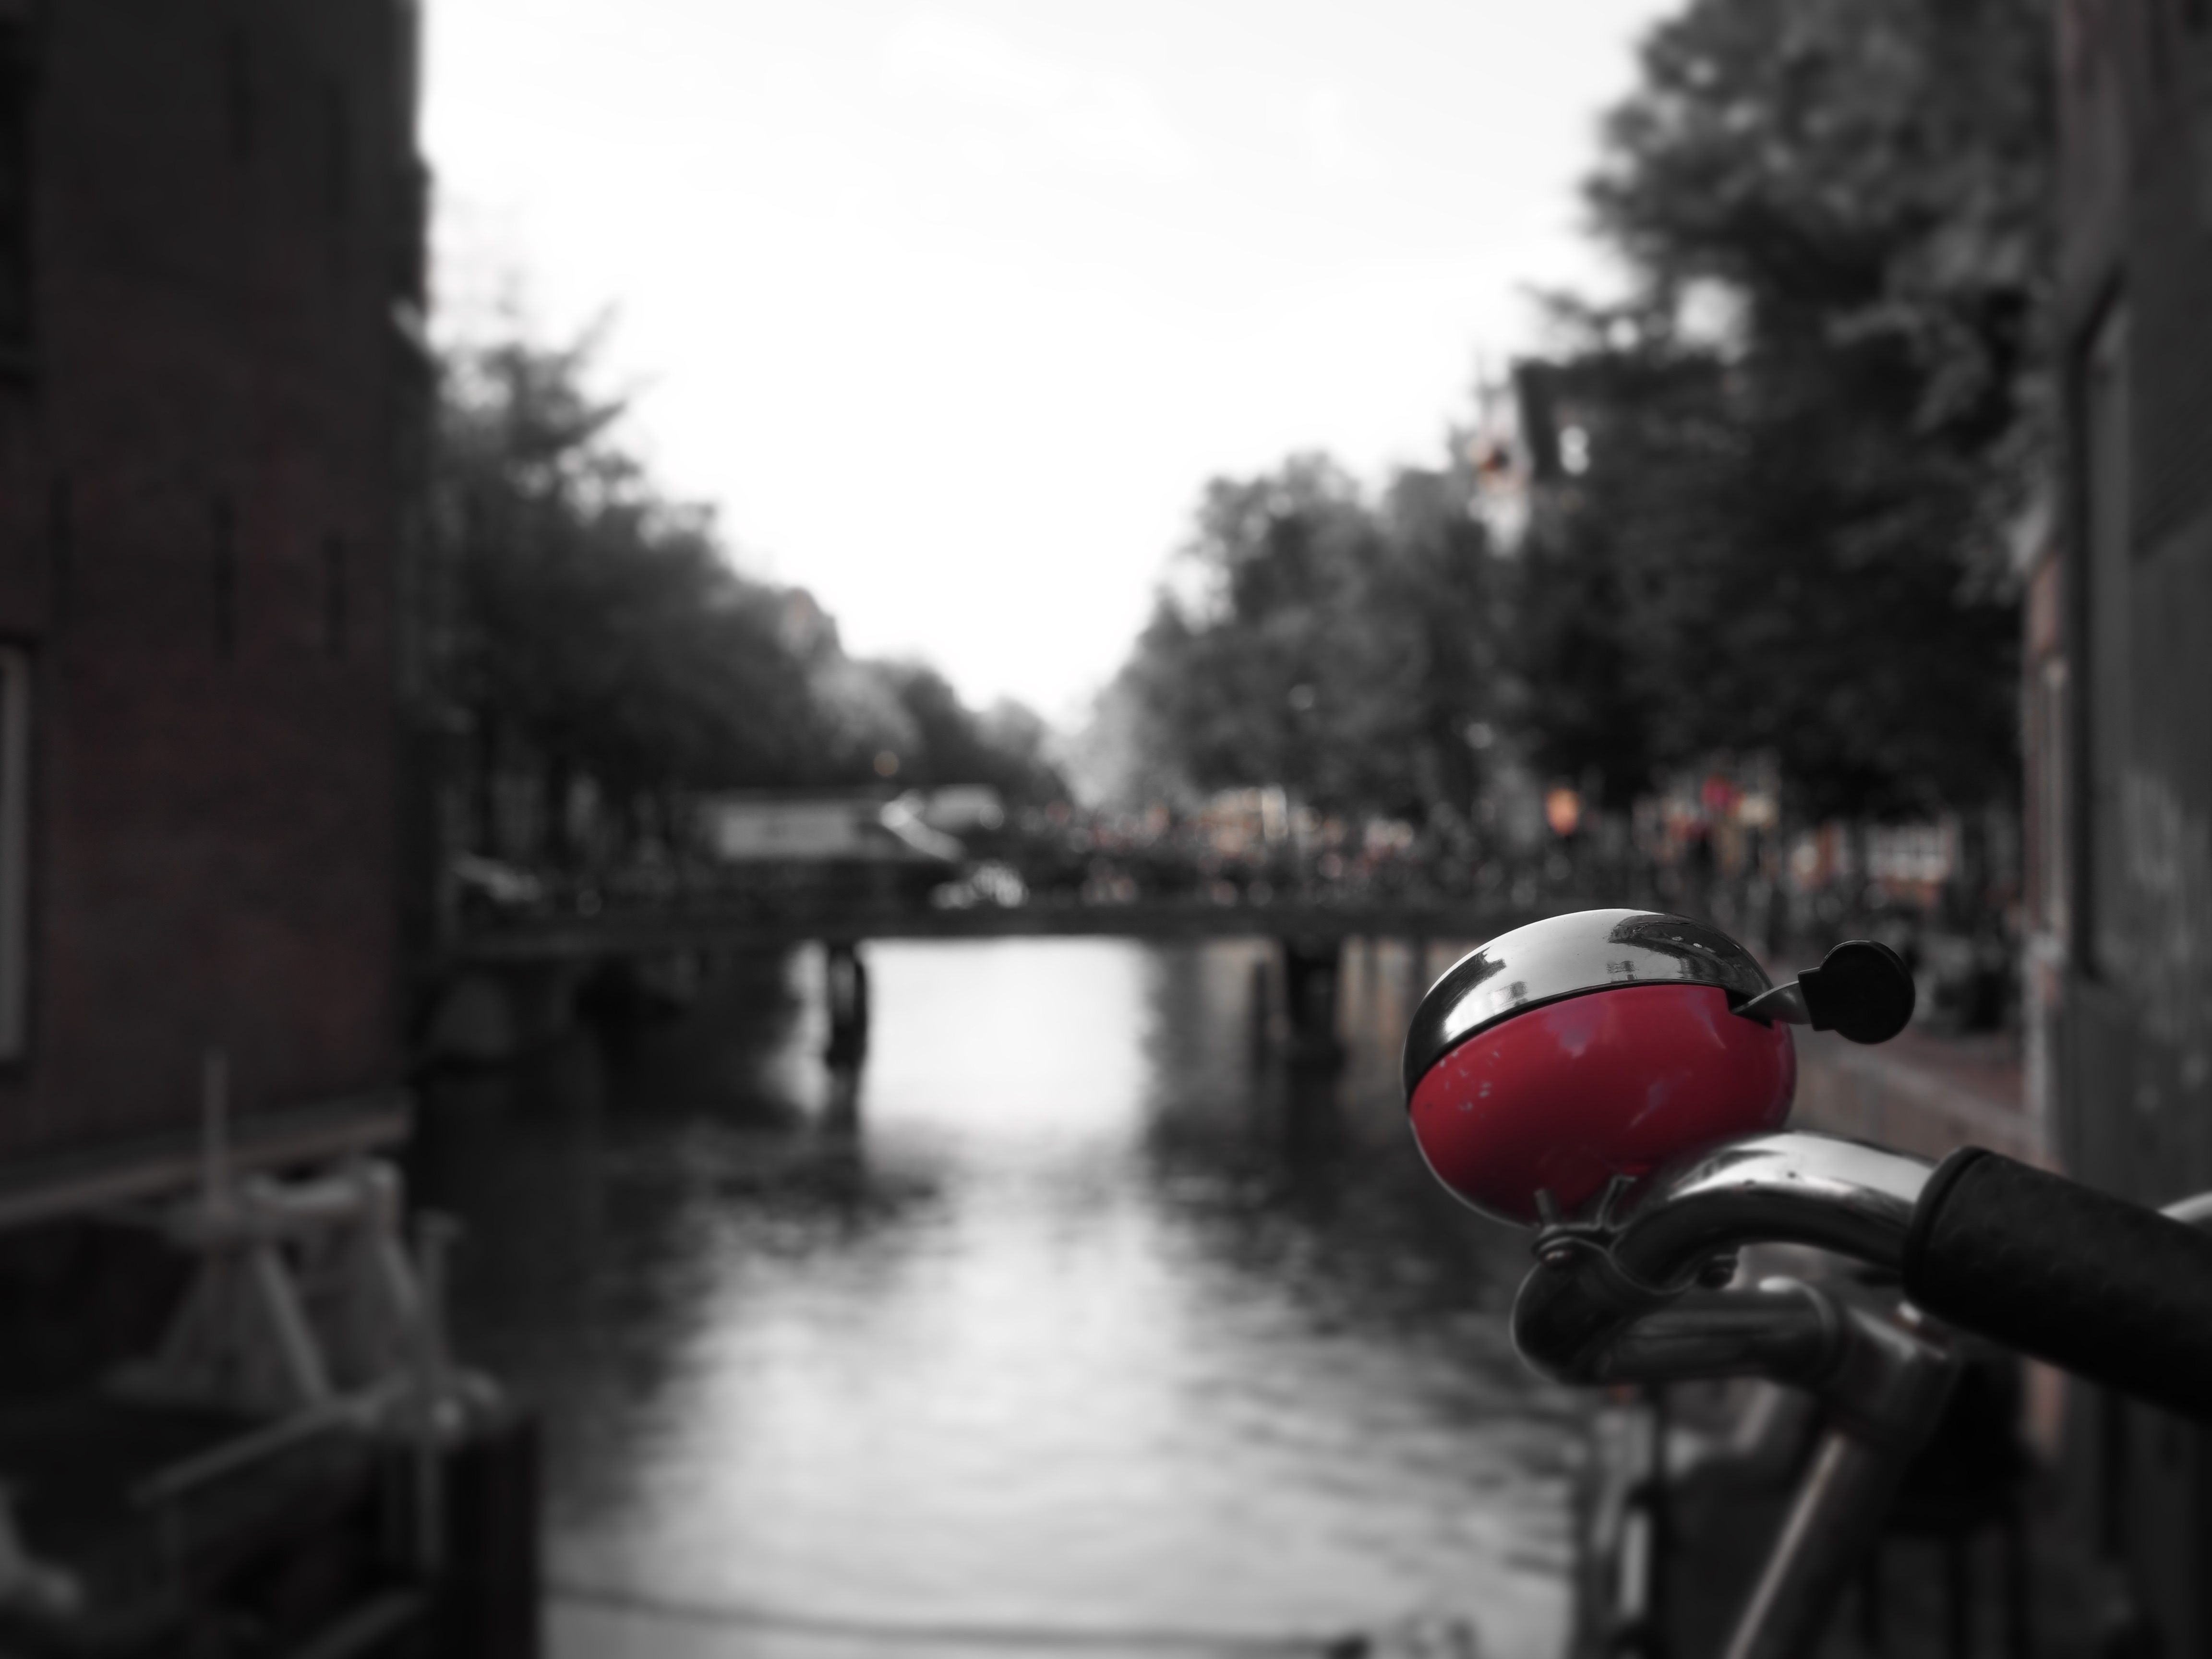
canal, vehicle, waterway